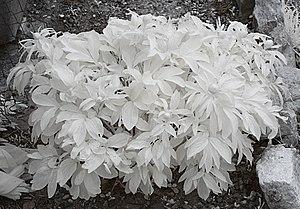
Paeonia officinalis, Pagny-le-Château (Côte d'Or, Bourgogne, France) photographié avec un filtre infrarouge 720 nm. Català: Paeonia officinalis, Pagny-le-Château (Costa d'Or, Borgonya, França) fotografiada amb un filtre infraroig 720 nm. Español: Paeonia officinalis, Pagny-le-Château (Côte d'Or, Borgoña, França) fotografiada con un filtro infrarrojo 720 nm.